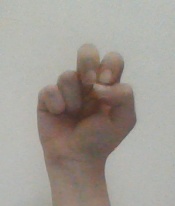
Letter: gaaf